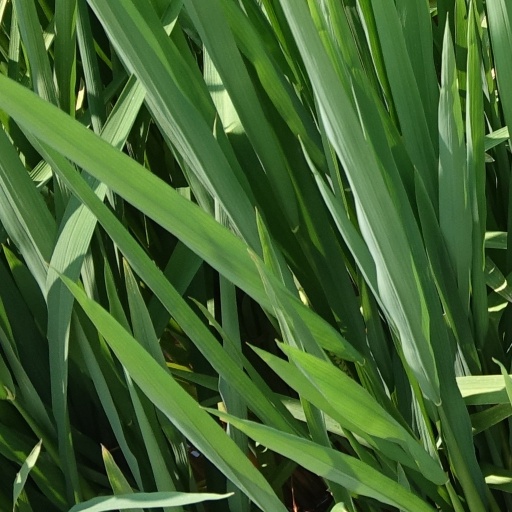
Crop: rice